Battle of Curzola

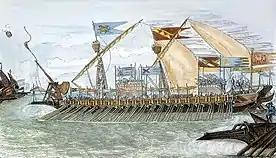
Venetian galley at Curzola

The fleets of the two states were apparently equal in number, but, after the Venetians ran their galleys aground while trying to capture the Genoese galleys, Doria exhibited superior strategy and managed to inflict a resounding defeat on his enemies. The disaster seemed almost complete for Venice: 83 of their 95 ships were destroyed and about 7,000 men were killed. Dandolo was captured by the Genoese but committed suicide soon afterwards. Venice suffered heavy losses, but she managed to immediately equip another 100 galleys and sought to obtain reasonable peace conditions that did not significantly hamper its power and prosperity.